Almonte, Spain

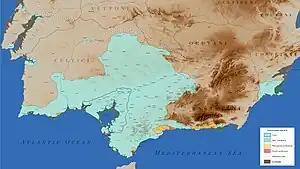
The ancient region of Tartessia, with the Ligustinian Lake

There are also remains of Roman presence in the area, with an ancient settlement called Alostigi which existed during the 5th century BC and may have been located at the modern town of Almonte. Archaeologists George Bonsor and Adolf Schulten, in their search for Atlantis, discovered remains of a garum factory and a settlement near Cerro del Trigo (Spanish for wheat hill), which is nowadays part of Doñana. At least 15 other factories have been found throughout Almonte's coast, along with a Roman necropolis and coins dating from centuries 5th and 2nd BC.